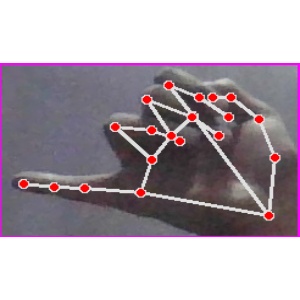
अक्षर: च